André Kuper

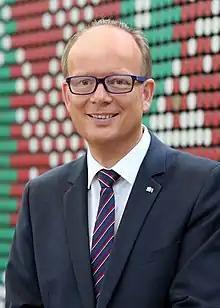
André Kuper in 2017

André Kuper (born 14 December 1960) is a German politician from the Christian Democratic Union. Between 1997 and 2012 he was mayor of the city of Rietberg. Since then he has been a member of the Landtag of North Rhine-Westphalia. Kuper was elected president of the State Parliament on 1 June 2017. In 2022 he was re-elected to this office for another five years.